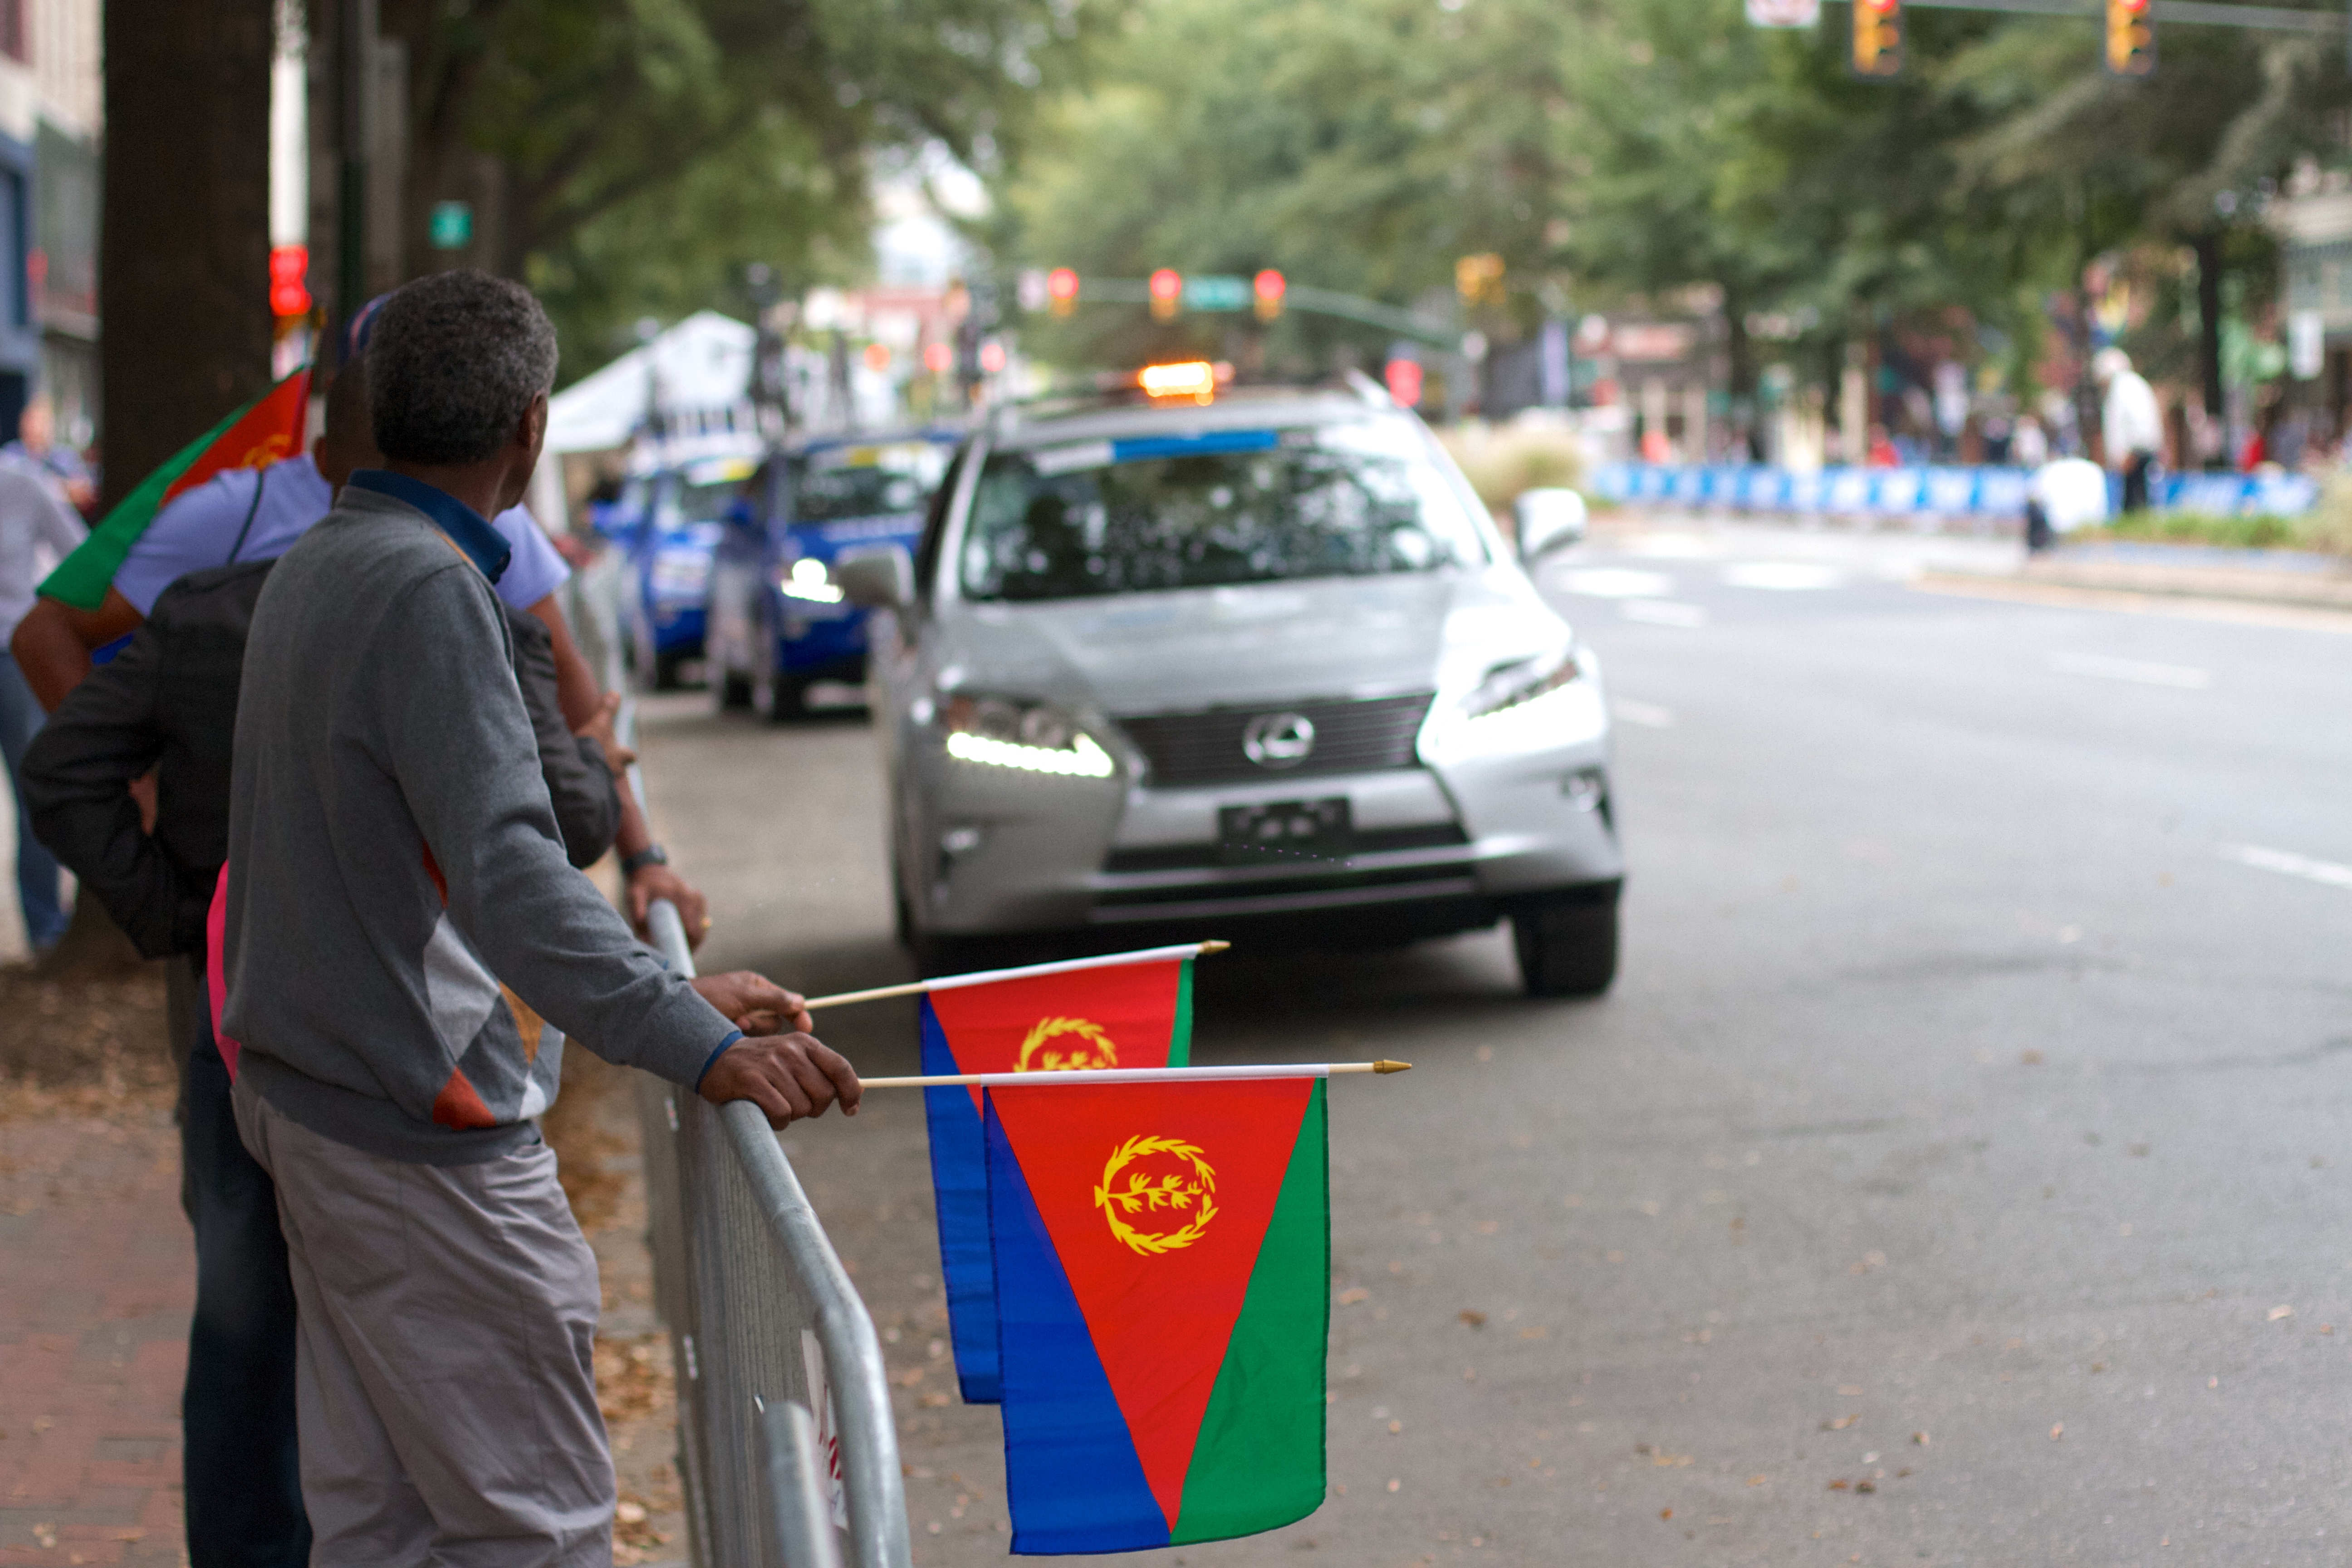
pedestrian, traffic, car, driving, vehicle, race, endurance, vcubrb, human action